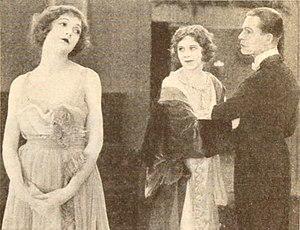
Wedding Bells est un film muet américain réalisé par Chester Withey et sorti en 1921.